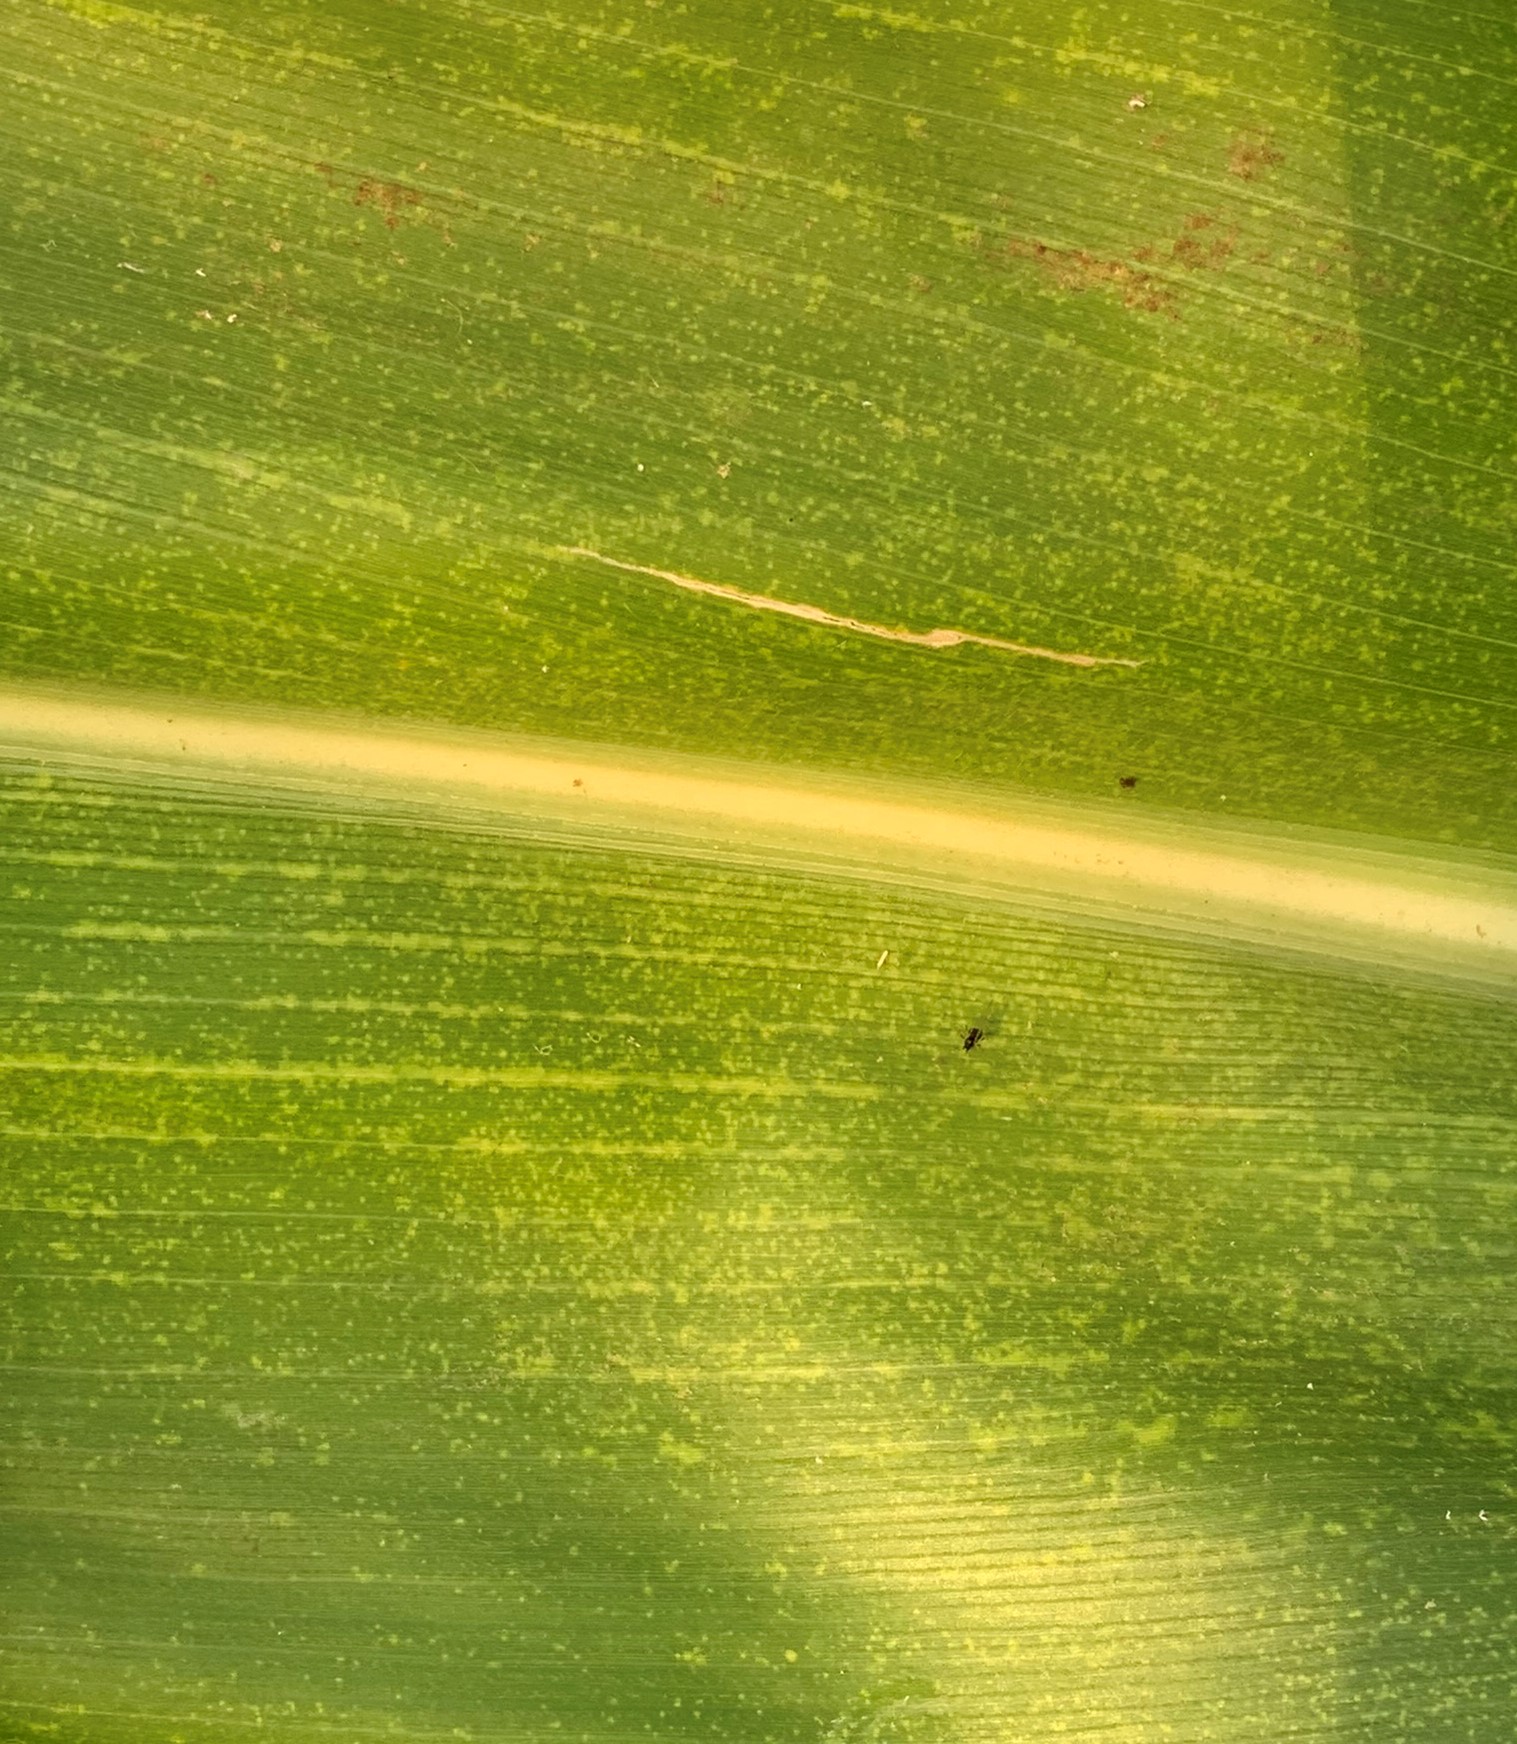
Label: MLN